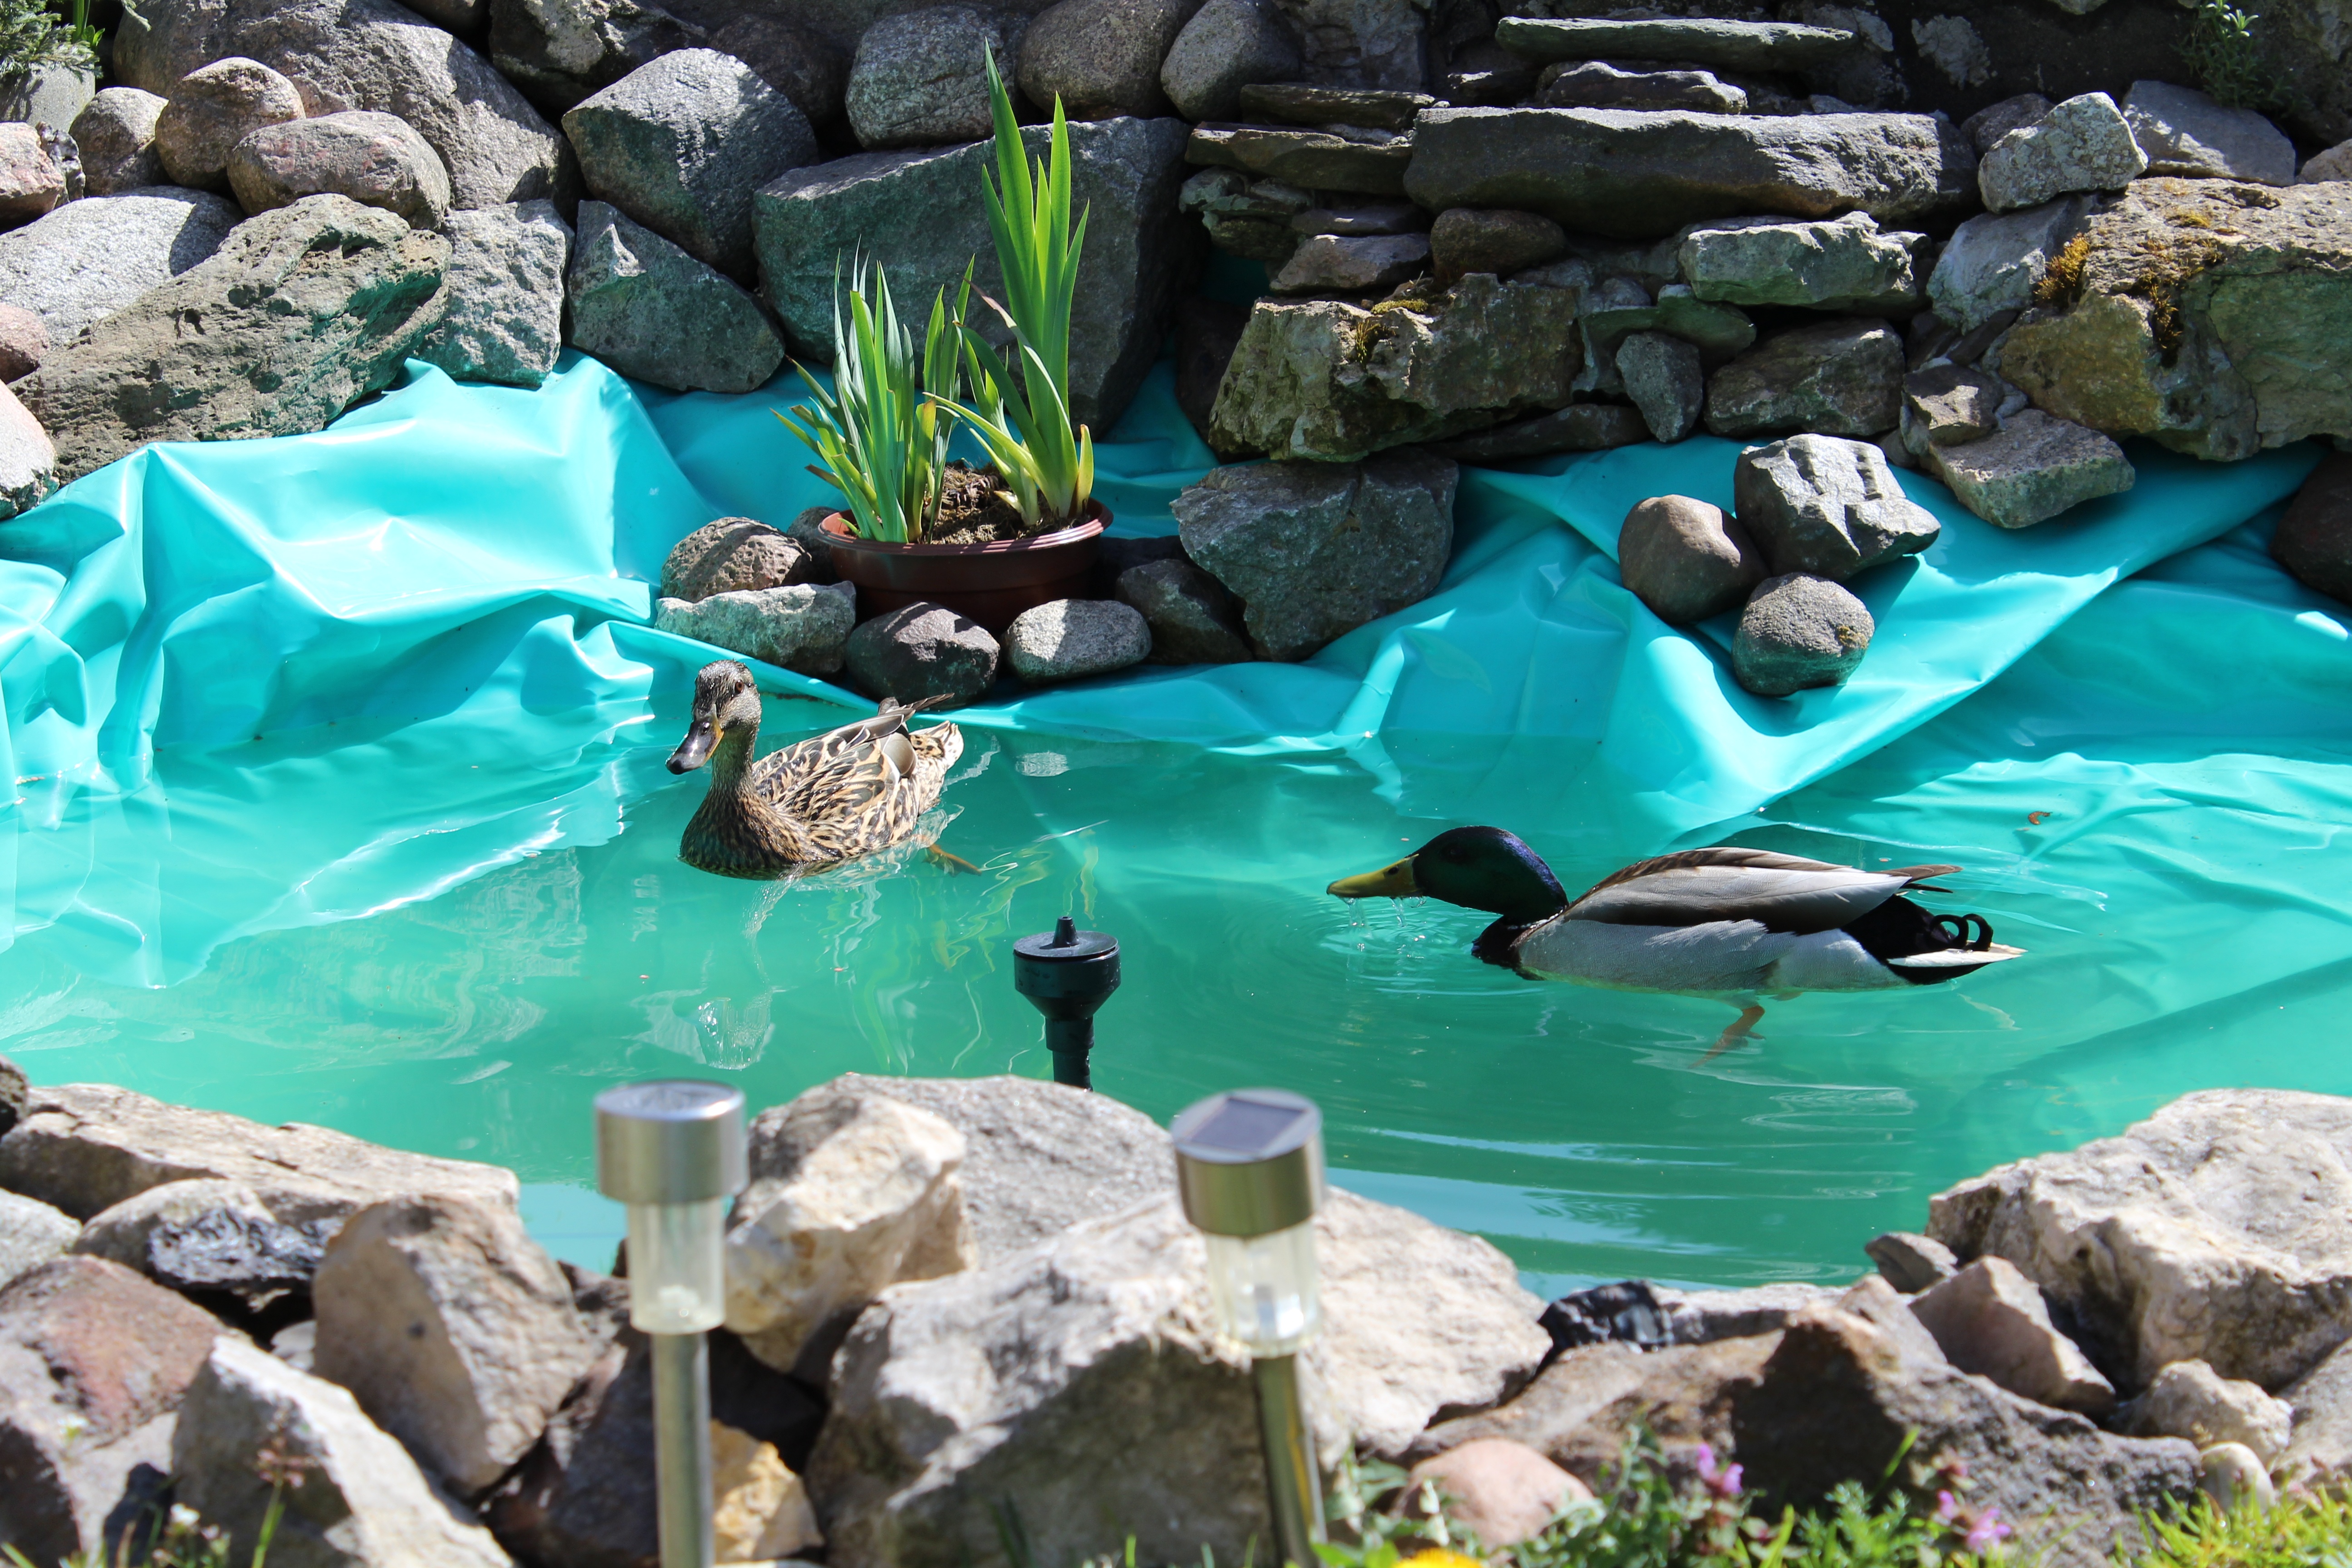
landscape, water, nature, rock, view, summer, pond, zoo, sunny, poland, ducks, water feature, iglak, peace of mind, the stones, sunny day, bulls eye water, skalnik, duck parka